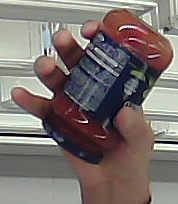
Product: barilla_pomodoro